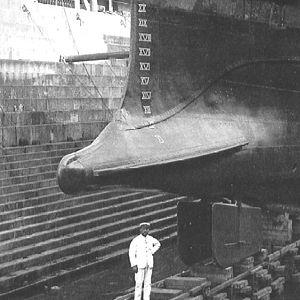
L'éperon, parfois appelé rostre, est une pointe renforcée située sur la proue d'un navire, utilisée comme arme.